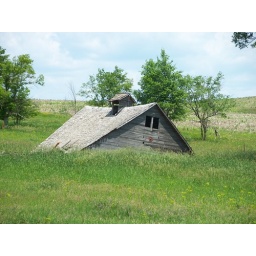
That barn is not in some sort of weird valley, that's it's roof lying on the ground for some reason.